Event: Ecuador Earthquake
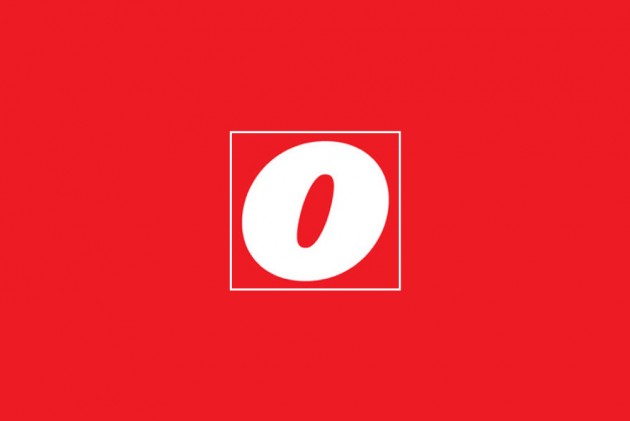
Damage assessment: no_damage